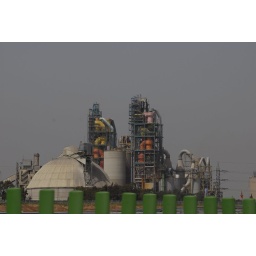
beyond the green picket fence by Rachel